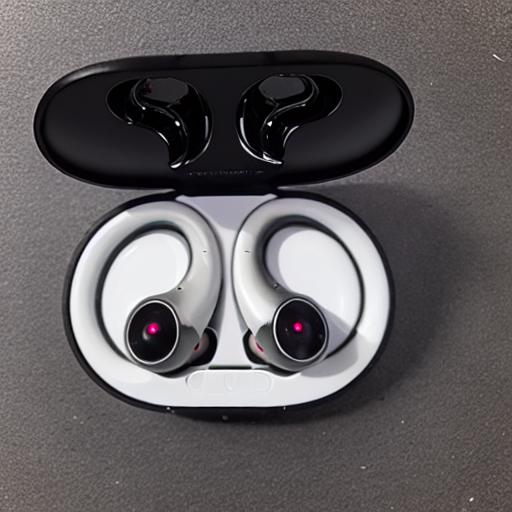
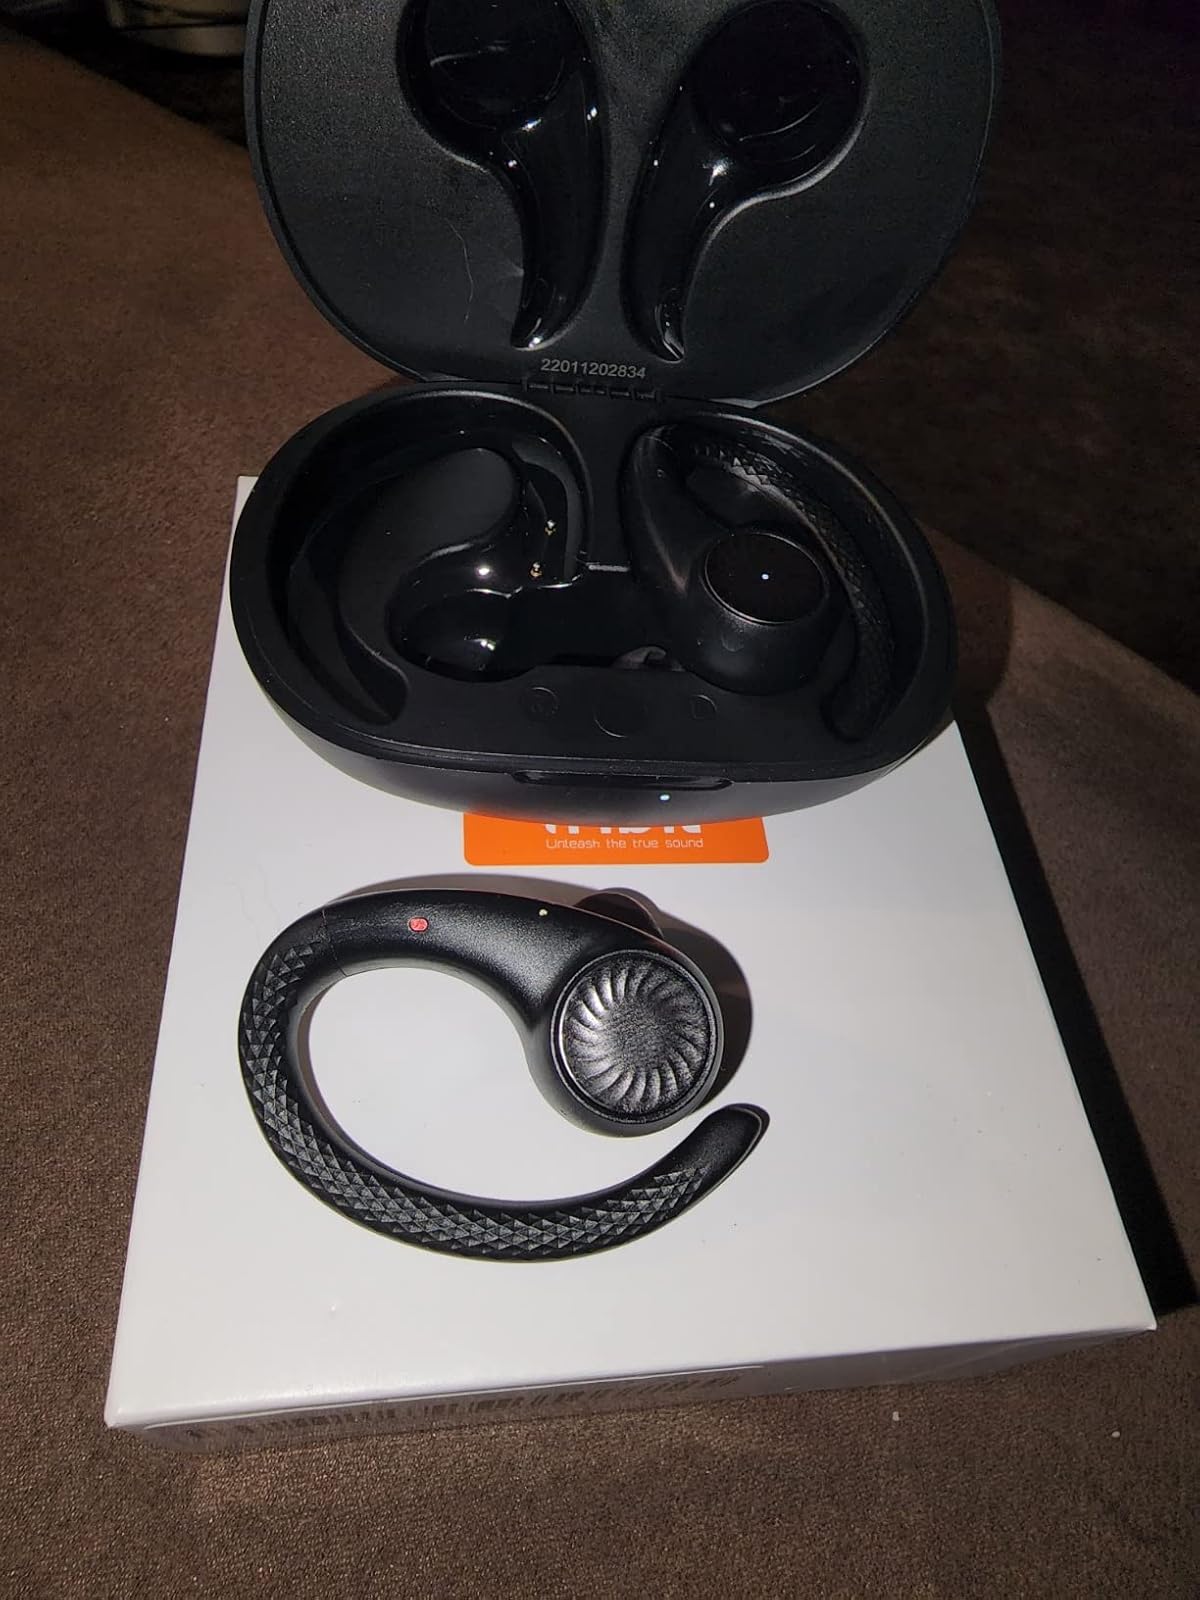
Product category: earbuds
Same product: no